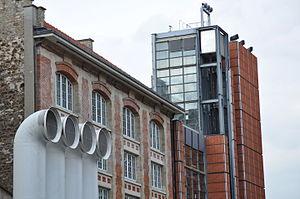
L’Institut de recherche et coordination acoustique/musique est un centre français de recherche scientifique, d'innovation technologique et de création musicale, fondé par Pierre Boulez avec Michel Decoust et quelques autres, et dirigé depuis 2006 par Frank Madlener.